Sunriver, Oregon

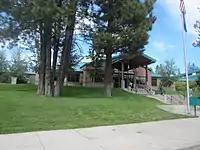
Three Rivers School in Sunriver

It is in the Bend-La Pine School District. Zoned schools are: